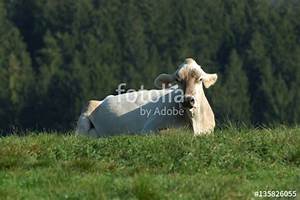
Label: mucca